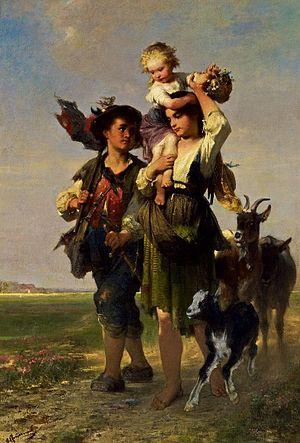
Jakob Grünenwald est un peintre allemand de scènes de genre et un illustrateur.